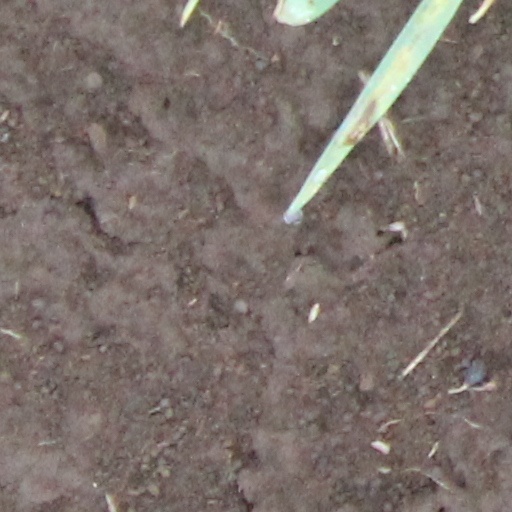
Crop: wheat